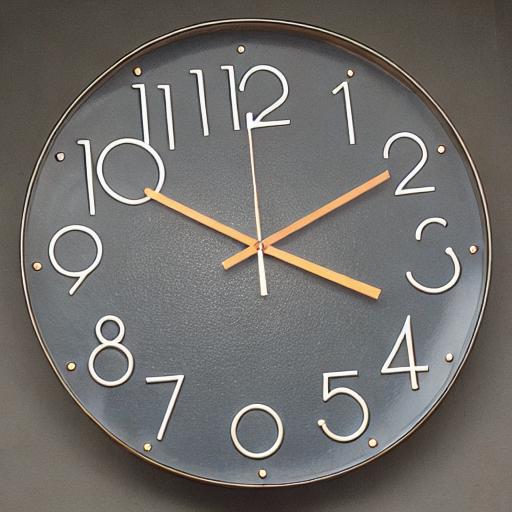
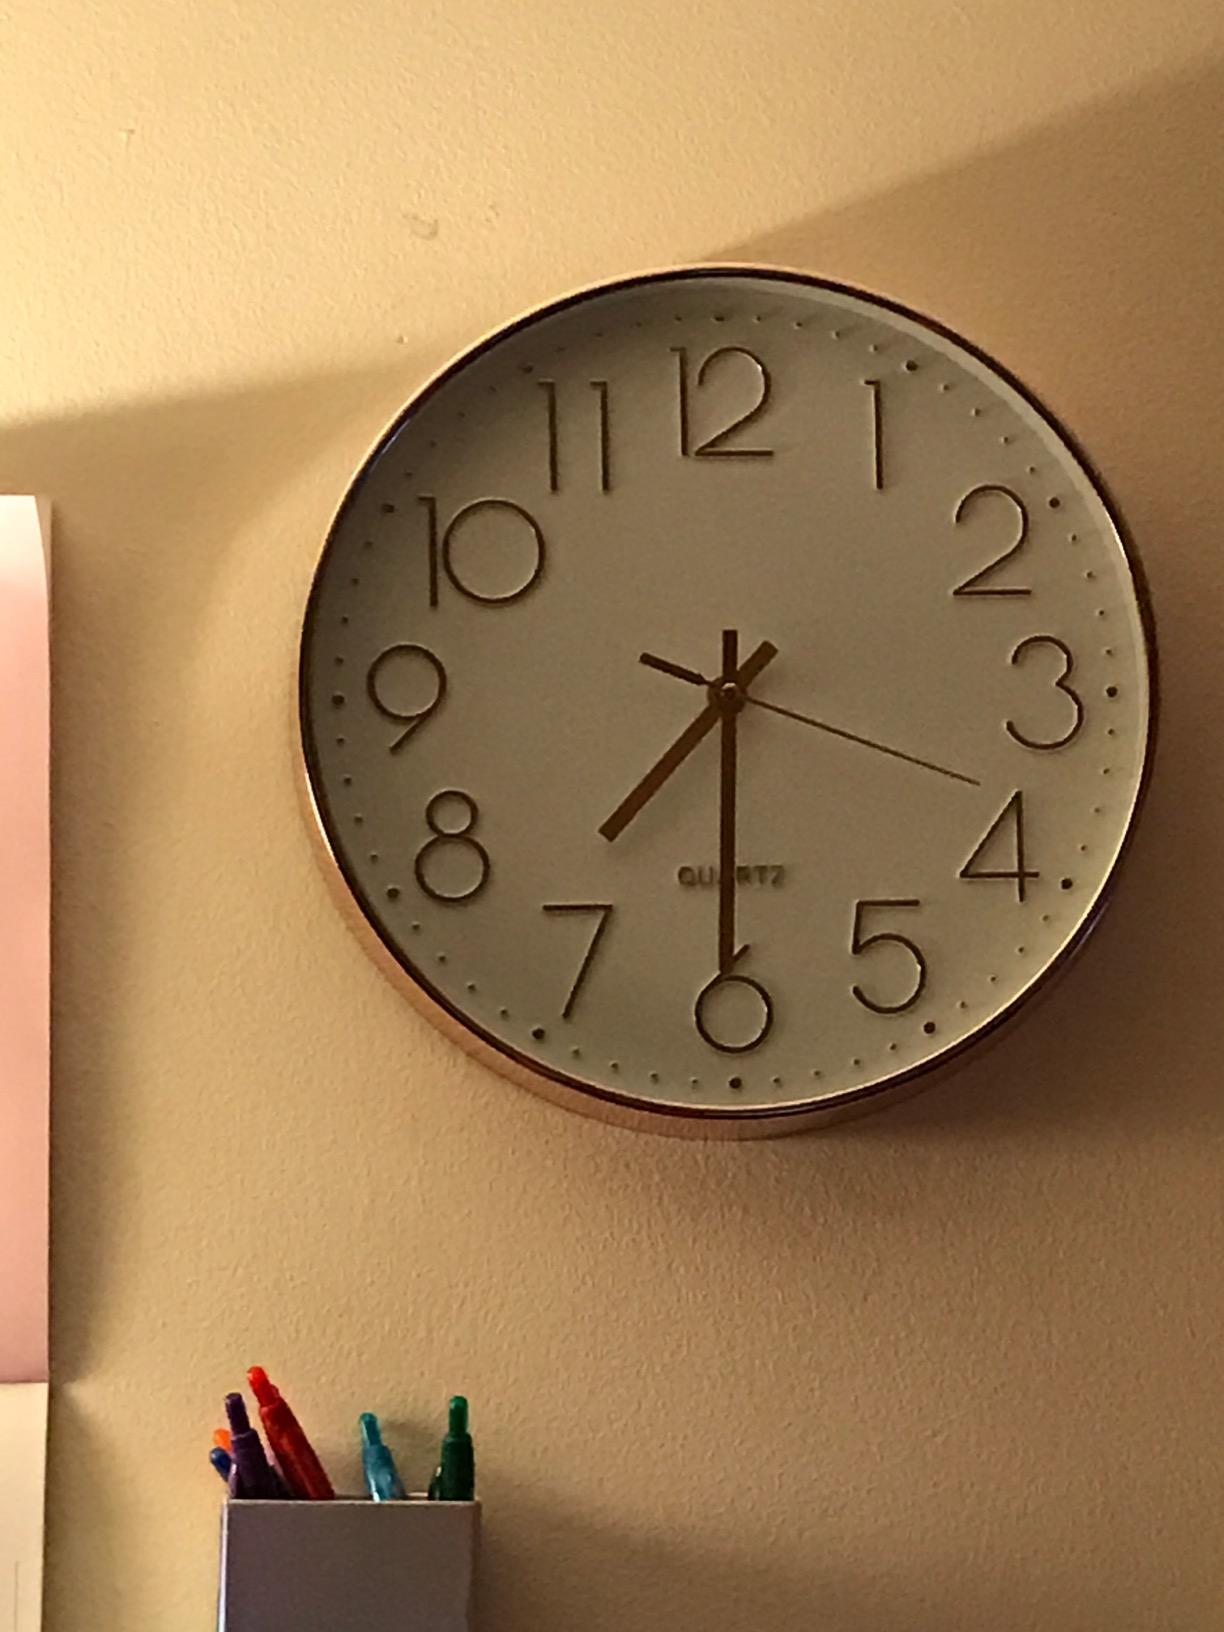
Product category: clock
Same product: no